Climate change in Malaysia

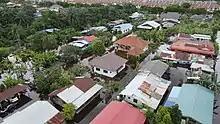
Major floods in December 2021 were linked to climate change by several experts.

Agriculture is further threatened by droughts and floods. Rice yields may decline by 60%. Other potentially impacted products include rubber, palm oil, and cocoa. Annual drought probability, which currently lies at 4%, may increase to 9%. Such probability varies by locality, being most likely in Sabah. Overall, precipitation changes will have a more significant impact on agriculture than temperature changes.